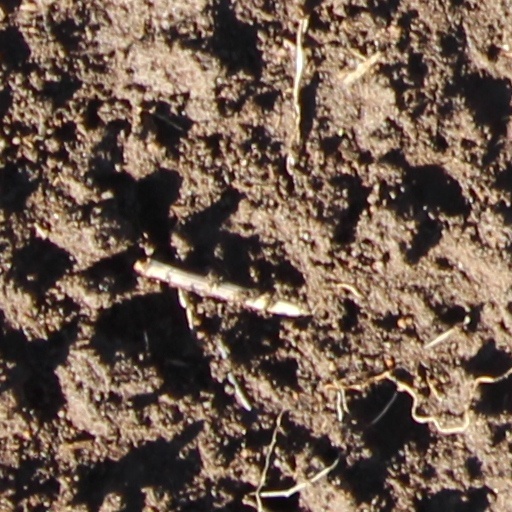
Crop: wheat